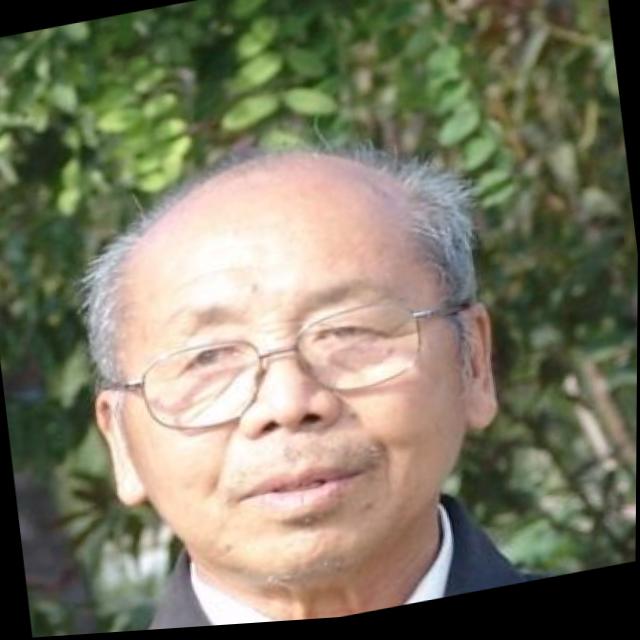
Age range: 65+